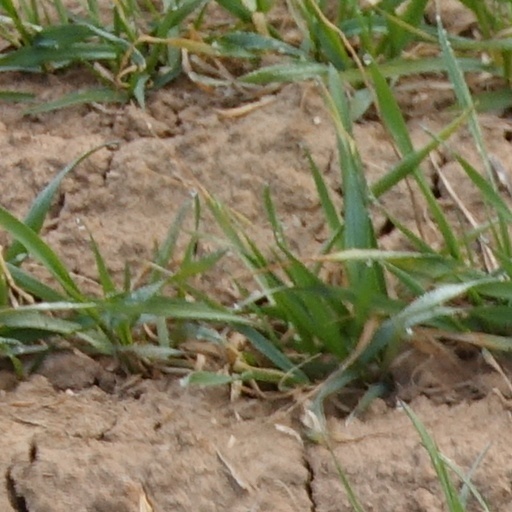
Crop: wheat